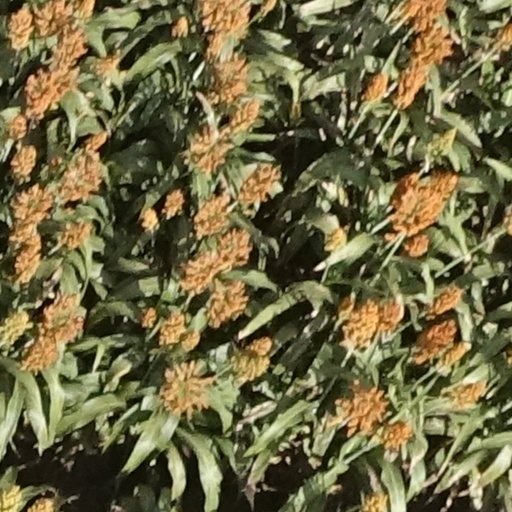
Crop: sorghum